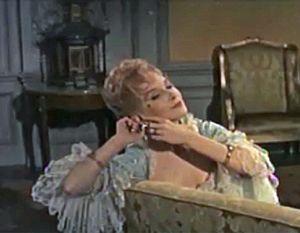
Cette liste comprend une partie des élèves diplômés de la Royal Academy of Dramatic Art.
Joan Greenwood est une actrice anglaise.